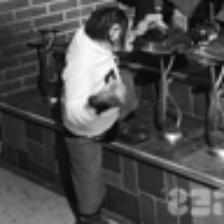
Label: NonHuman